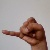
The image shows a hand gesture representing the letter 'J' in Indian Sign Language.